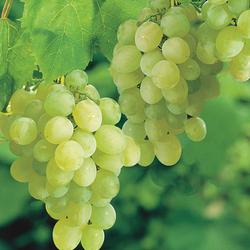
Label: Grapes